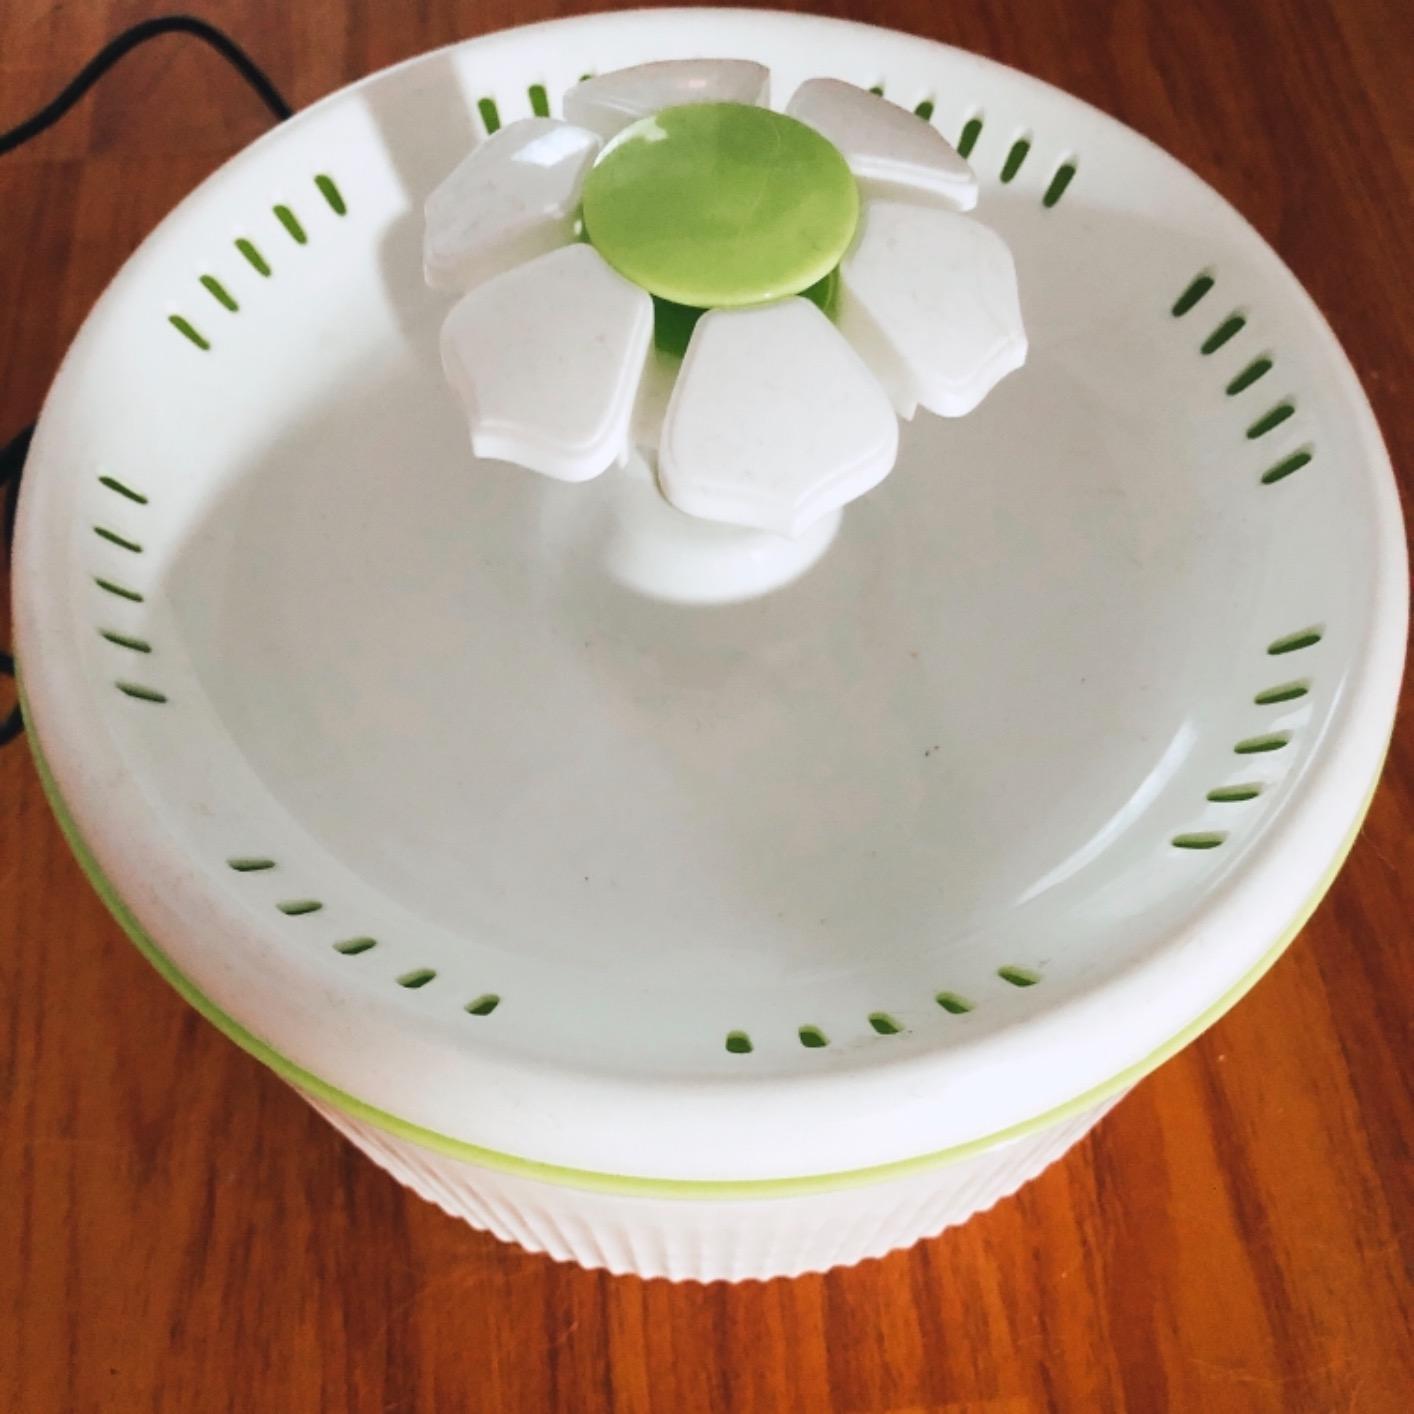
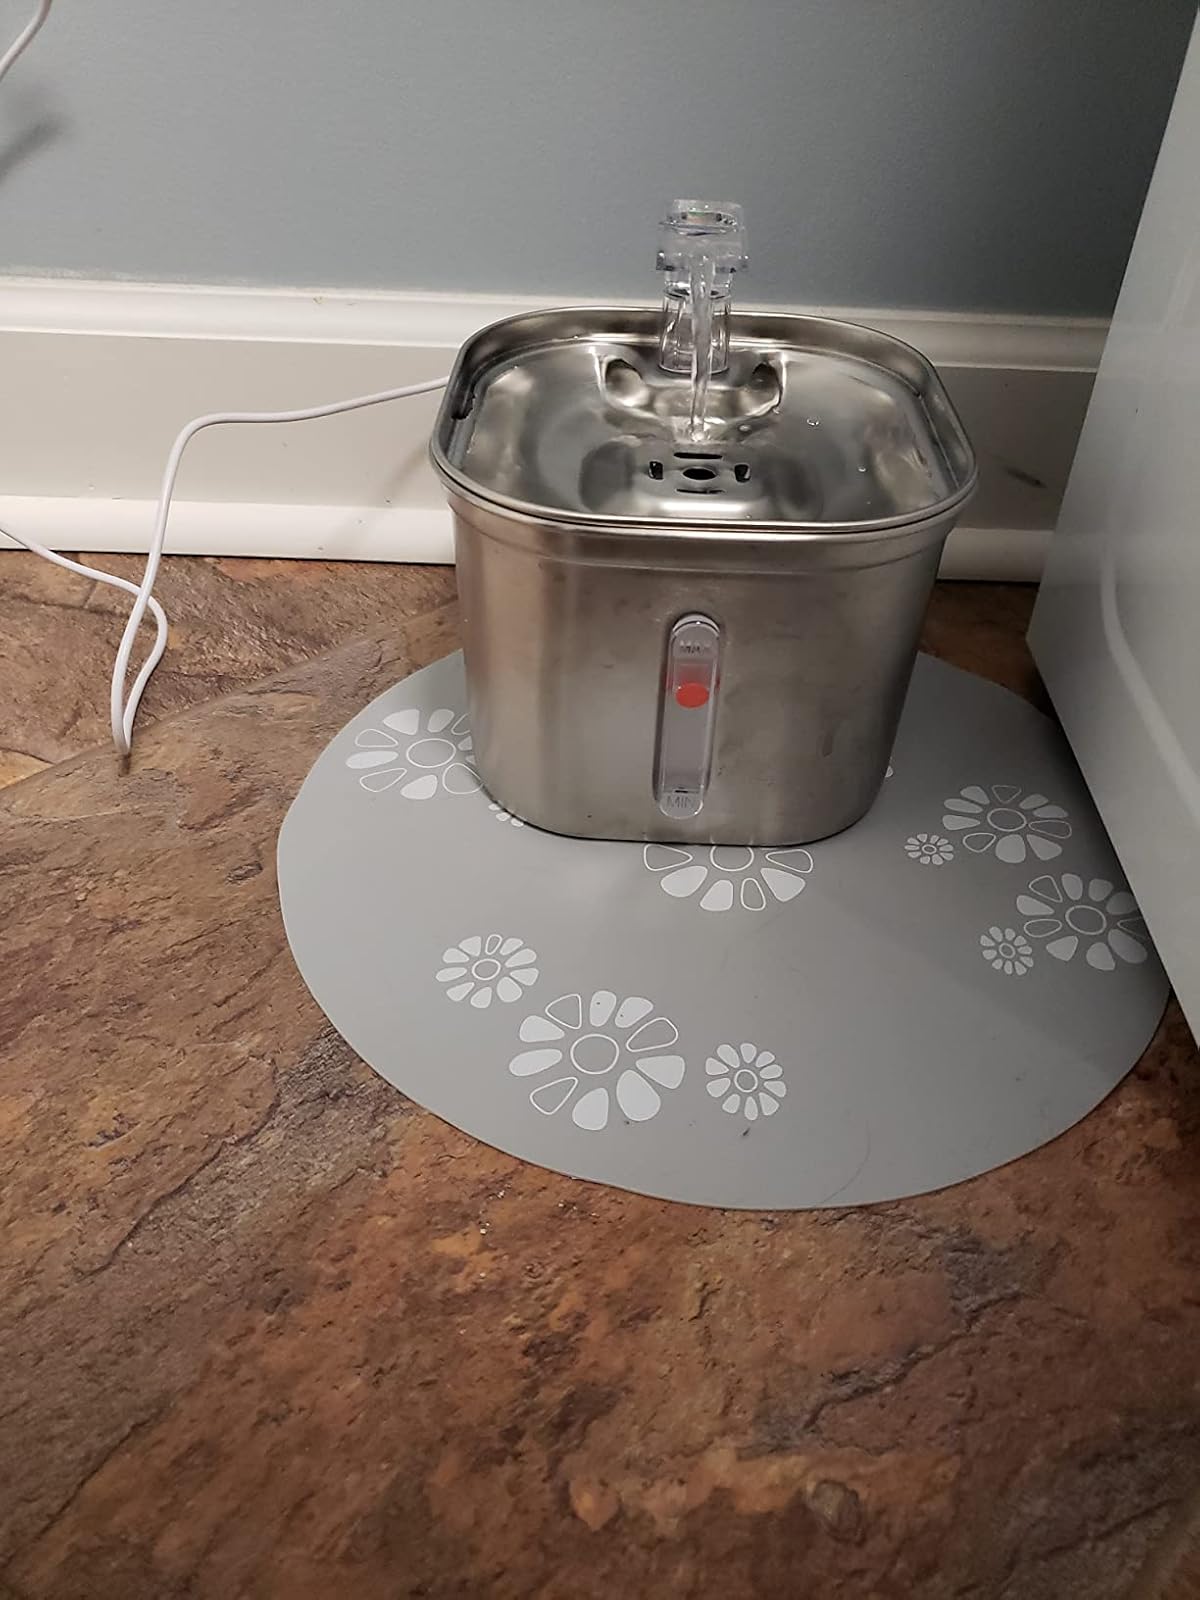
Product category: items_bowl
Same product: no